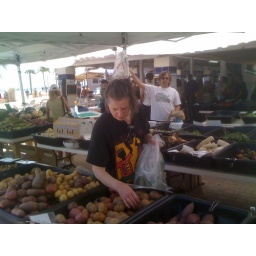
In the distance you can see palm trees in the sand &amp;amp; a very teal blue Atlantic Ocean.